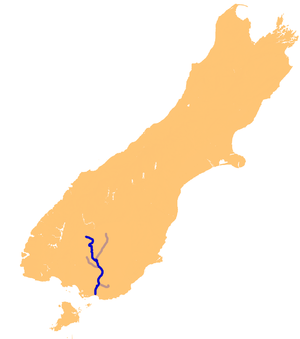
Le Mataura est le sixième plus long cours d'eau de la Nouvelle-Zélande. Long de 190 km, sa source se trouve dans les montagnes au sud du lac Wakatipu, dans la région de Southland de l'île du Sud. De là il coule en direction du sud-est jusqu'à la ville de Gore, où il tourne au sud. Il passe par le village de Mataura avant de trouver son embouchure sur le Pacifique à la baie de Toetoes.